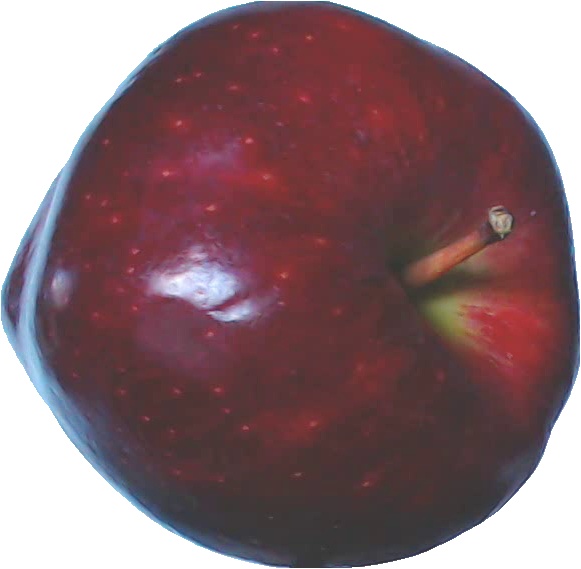
Label: apple_red_delicios_1